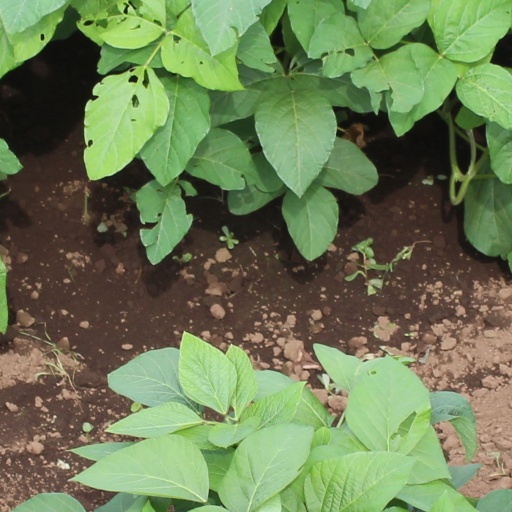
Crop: soybean